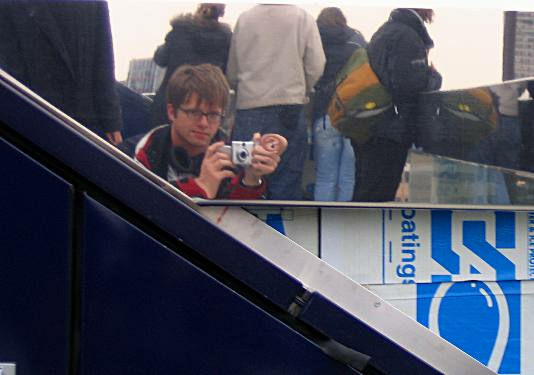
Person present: Yes